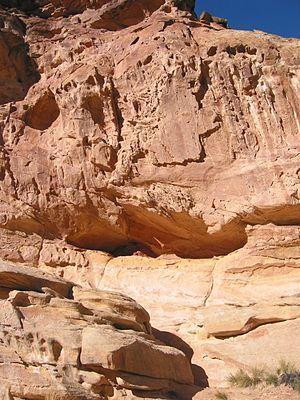
La culture Fremont, ou Peuple Fremont, est une civilisation pré-colombienne qui a reçu son nom de la rivière Fremont qui s'écoule dans l'Utah aux États-Unis où le premier site Fremont fut découvert. La rivière elle-même tient son nom de John Charles Frémont, un explorateur américain. Les sites sont aujourd'hui inhabités qu'ils soient dans l'Utah, le Nevada, l'Idaho ou le Colorado. Ils ont été habités entre 700 et 1300. Cette culture est contemporaine et proche géographiquement de la culture Anasazi et des autres cultures d'Oasisamérique, elle en est pourtant différente.